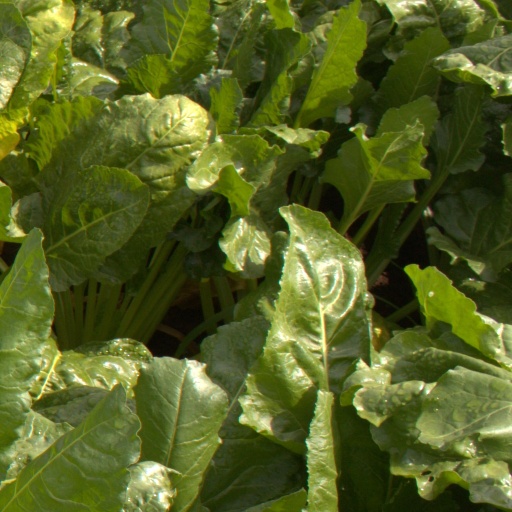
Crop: sugar beet